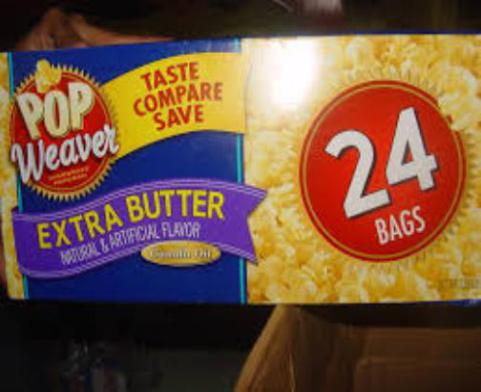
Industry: Food